Jake Gosling (footballer)

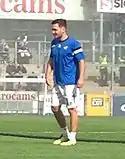
Gosling with Bristol Rovers in 2015

After leaving Exeter City, it announced on 24 June 2014 that Gosling had signed for recently relegated Conference Premier side Bristol Rovers for the 2014–15 season. He made his debut on 9 August as the Pirates began the season with a goalless draw against Grimsby Town. On 16 September, he scored his first goal for the club, concluding a 3–1 win over Nuneaton Town at the Memorial Stadium. Eleven days later, he struck the only goal for a win at Southport.